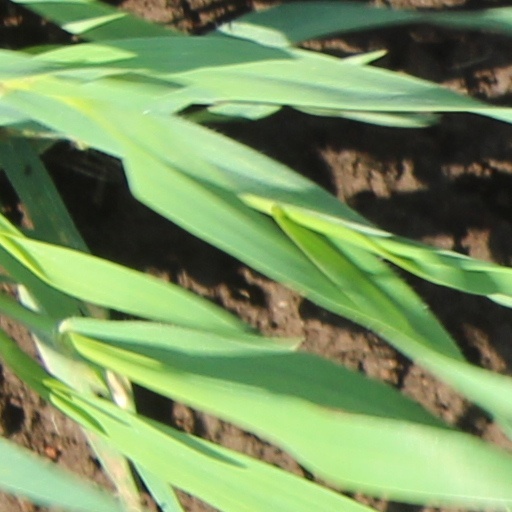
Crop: wheat